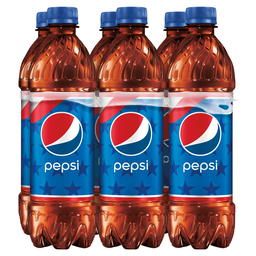
Label: bottles